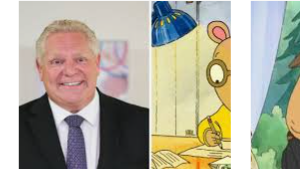
Portrait style: Cartoon Portrait